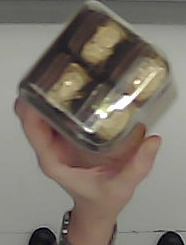
Product: rocher_chocolate